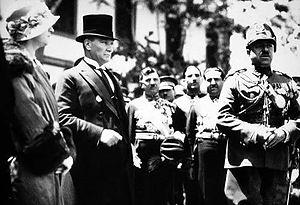
Mustafa Kemal Atatürk et Amanoullâh Shâh - Ankara (1928). עברית: מוסטפה כמאל אטאטורק ו אמאנוללה ח'אן -אנקרה (1928 Italiano: Mustafa Kemal Atatürk e Amānullāh Khān - Ankara (1928). 日本語: ムスタファ·ケマル·​​アタチュルクとアマーヌッラー・ハーン - アンカラ (1928). پښتو: مصطفی کمال اتا ترک او امان اللہ خان - انقرہ (1928 Português: Mustafa Kemal Atatürk e Amanullah Khan - Ancara (1928). Русский: Мустафа Кемаль Ататюрк и Аманулла-хан - Анкара (1928). Türkçe: Mustafa Kemal Atatürk ve Amanullah Han - Ankara (1928). 中文: 穆斯塔法·凯末尔和阿马努拉·汗 - 安卡拉 (1928).
Kemal Atatürk, communément appelé Mustafa Kemal Atatürk ou parfois simplement Mustafa Kemal, né en 1881 à une date inconnue à Salonique et mort le 10 novembre 1938 à Istanbul, est un homme d'État turc, fondateur et premier président de la République de Turquie de 1923 à 1938.